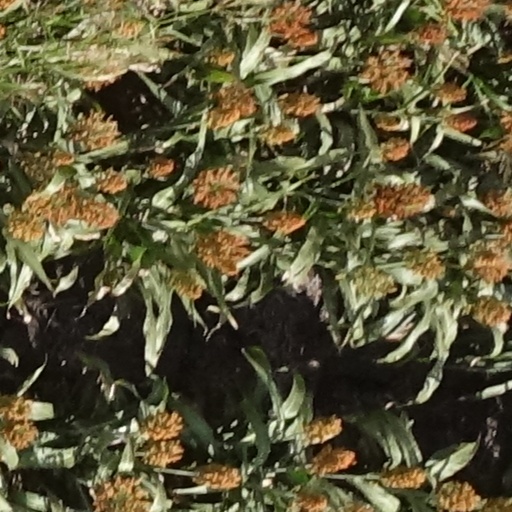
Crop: sorghum